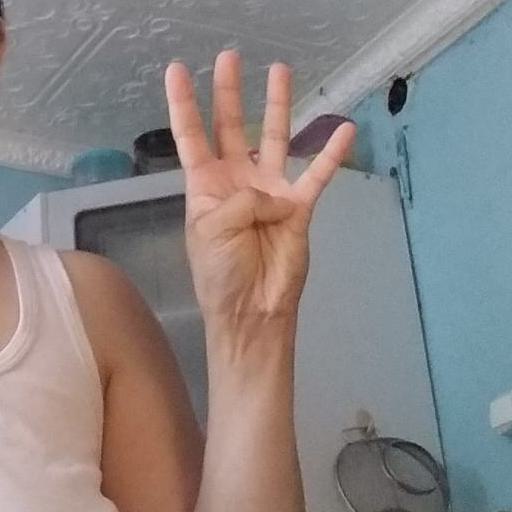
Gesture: four